William Pidgeon

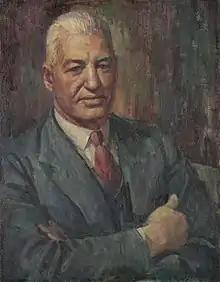
Portrait of E.G. Theodore by William Edwin Pidgeon in the collection of the National Library of Australia

In 1997 the Journalists' Club Sydney closed. The Archibald Prize winner painting of club President Ray Walker went missing. In May 2020 the Art Gallery of New South Wales put a call out for its return.